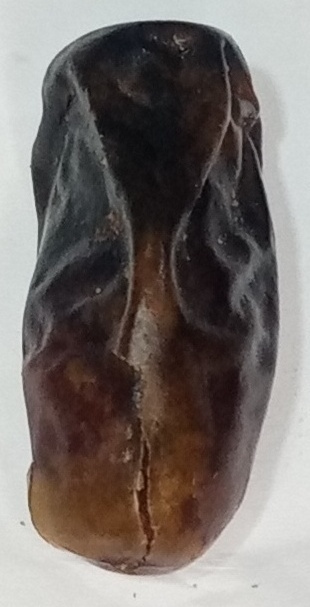
Variety: gajar
Size: medium
Grade: grade-2